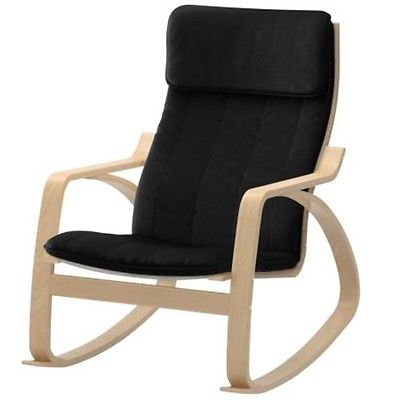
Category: chair